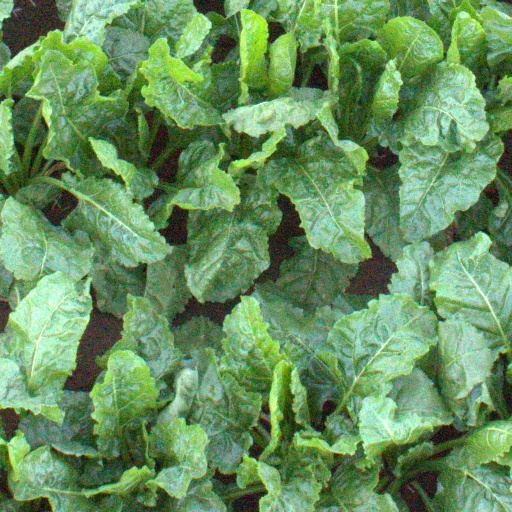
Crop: sugar beet